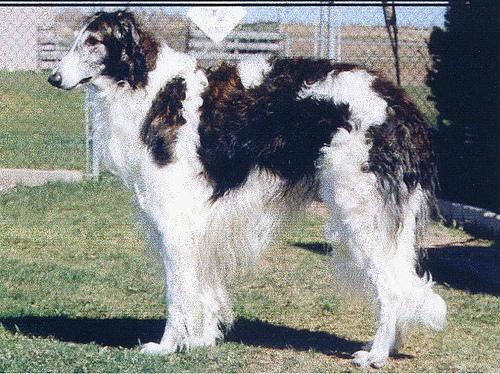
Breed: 226-n000064-borzoi